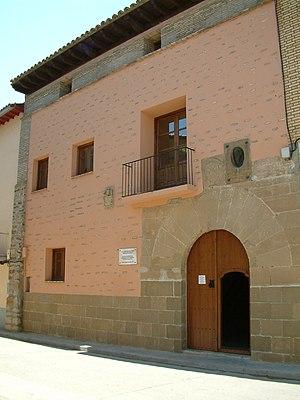
Villanueva de Sigena est une commune d’Espagne, dans la province de Huesca, communauté autonome d'Aragon comarque de Monegros.